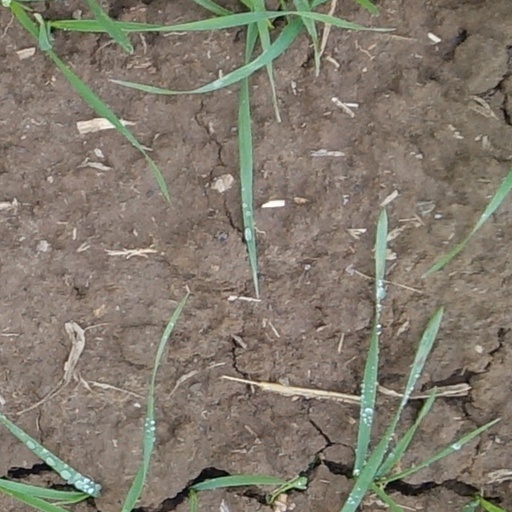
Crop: wheat